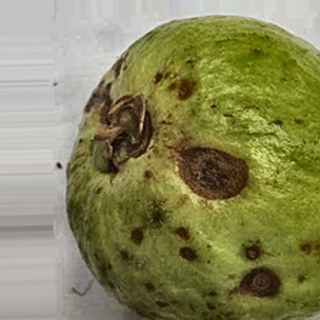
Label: guava_anthracnose